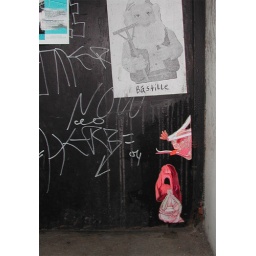
Abstract painting on butcher paper wheatpasted on a wall in Brooklyn by street artist Elbow-Toe